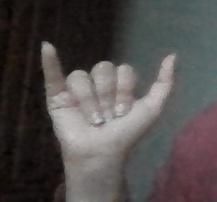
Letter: ya